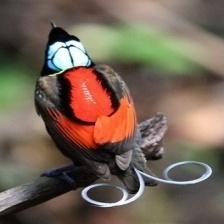
Species: WILSONS BIRD OF PARADISE
Scientific name: CICINNURUS RESPUBLICA